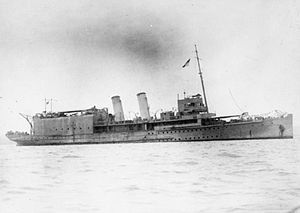
Horst Julius Treusch von Buttlar-Brandenfels / Luftskibskommandant / L 6's træfning ved Helgoland julemorgen 1914
L 6 angreb vandflyver-transportskibet HMS Empress
Horst Julius Ludwig Otto Treusch von Buttlar-Brandenfels var en tysk friherre og luftskibskommandant for den Kaiserliche Marine under 1. verdenskrig, med stationering på luftskibsbasen i Tønder 1917-1918.